Puerto Rico Office for Socioeconomic and Community Development

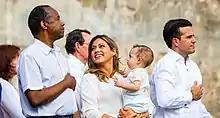
HUD Secretary Ben Carson visits Puerto Rico on the 1-year anniversary of Hurricane Maria.

Law 1-2001, passed on March 1, 2001 created the (OFSA), with a mission to eradicate poverty in Puerto Rico. With it, "Special Communities" across Puerto Rico were to be identified and then residents' voices were to be included in the plans for how to improve same. Community members were to become leaders who would spearhead needed socioeconomic changes within their communities.